Viettel

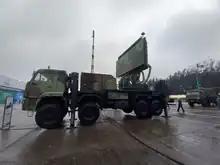
The VRS-MRS 3D air-defence radar developed by Viettel.

On 27 October 2023, Viettel introduced its first domestically-developed 5G DFE chip, claiming that the product has an equivalent complexity to the Apple A7 SoC.